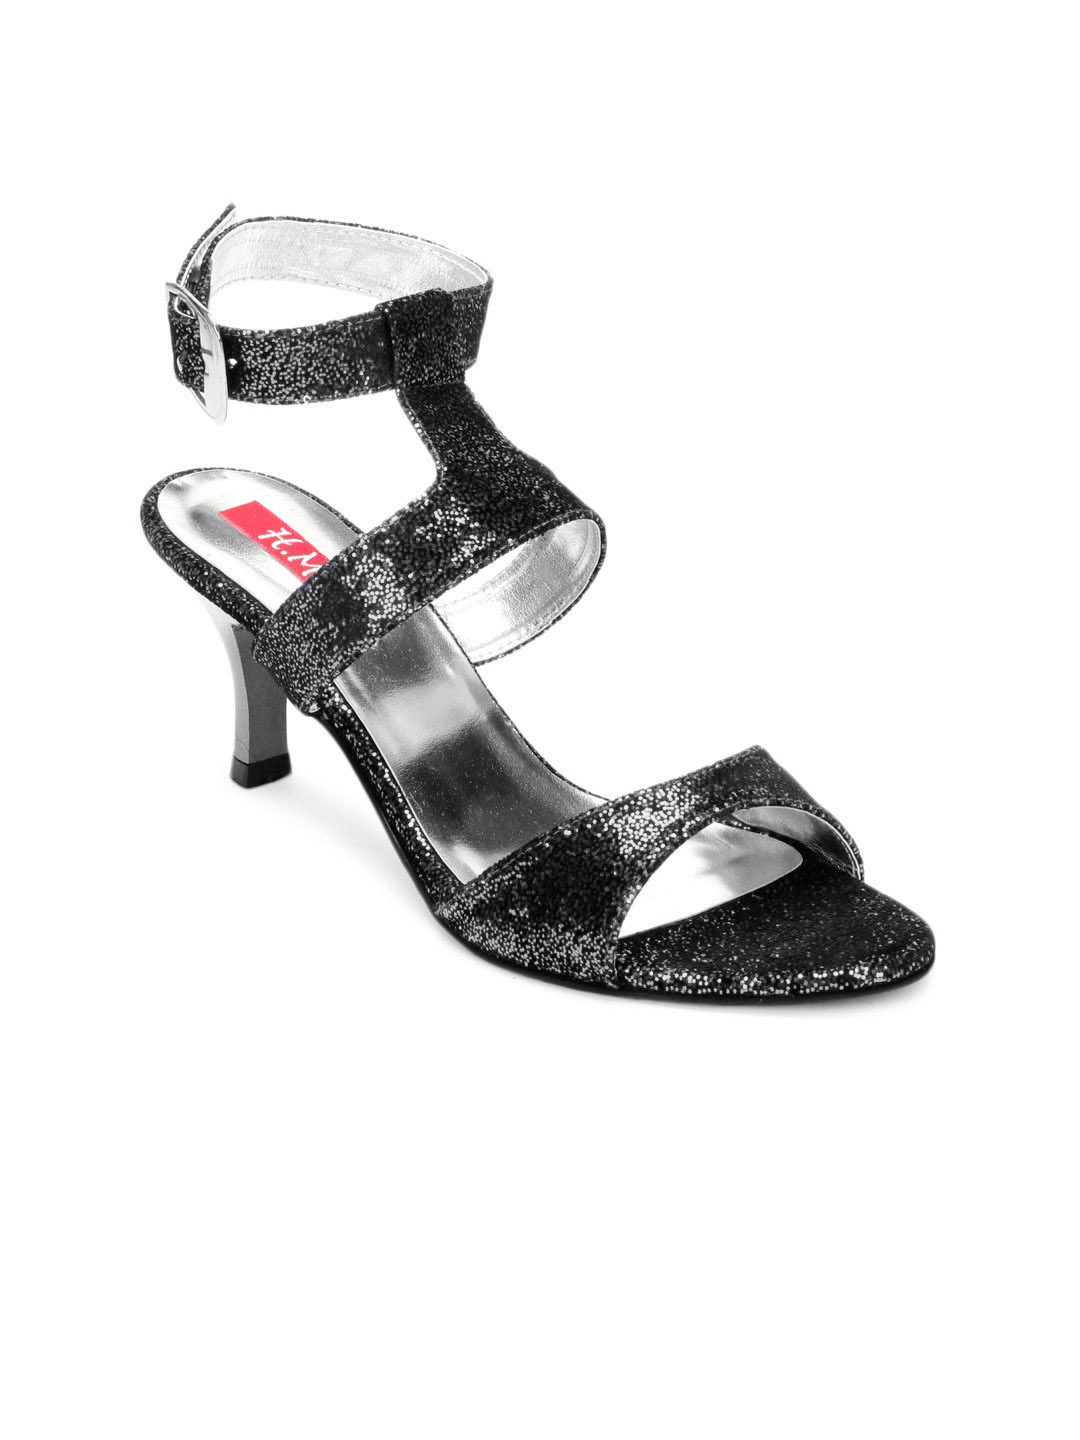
HM Women Black Heels
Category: Footwear / Shoes / Heels
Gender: Women
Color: Black
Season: Winter 2012
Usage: Casual